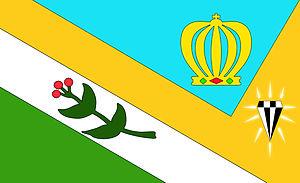
Brotas de Macaúbas est une municipalité brésilienne de l'État de Bahia et la Microrégion de Boquira.